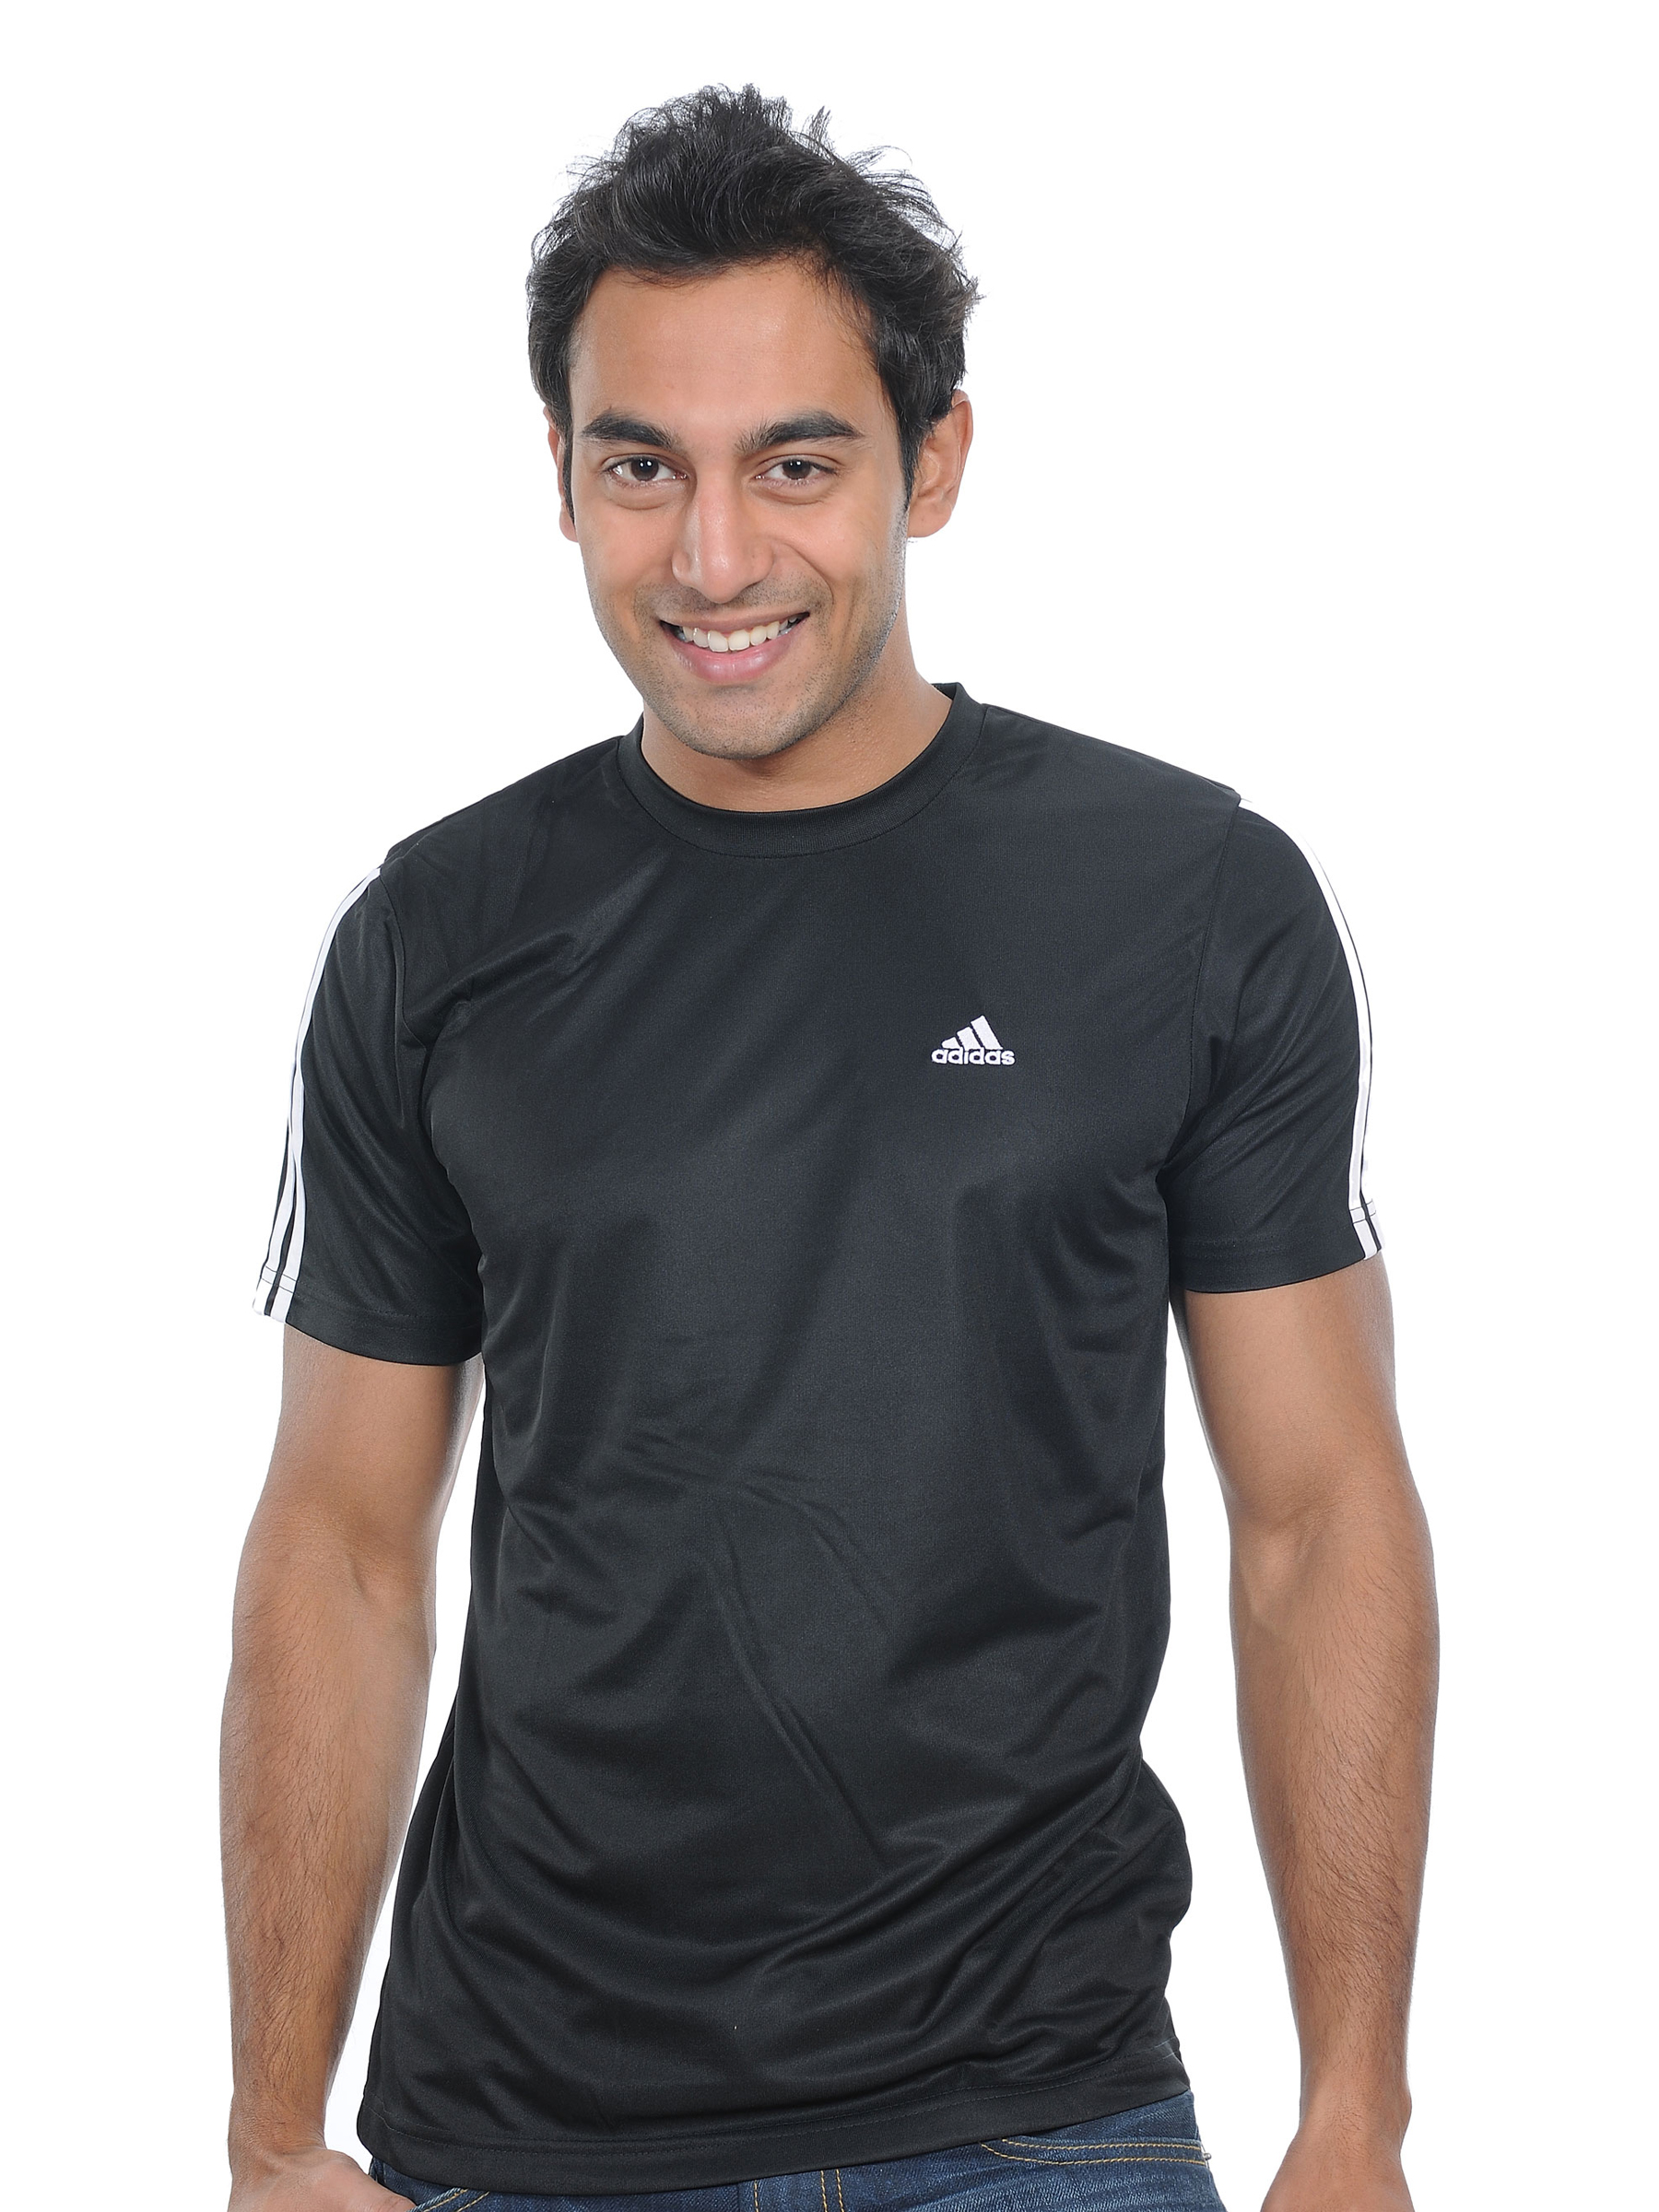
ADIDAS Men's Crew Black T-shirt
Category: Apparel / Topwear / Tshirts
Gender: Men
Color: Black
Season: Fall 2010
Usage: Sports